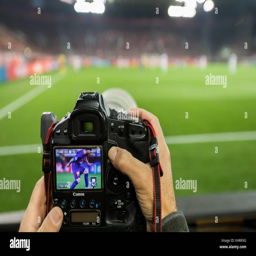
hands holding a camera while on display are footballer during the champions